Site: brandenburg
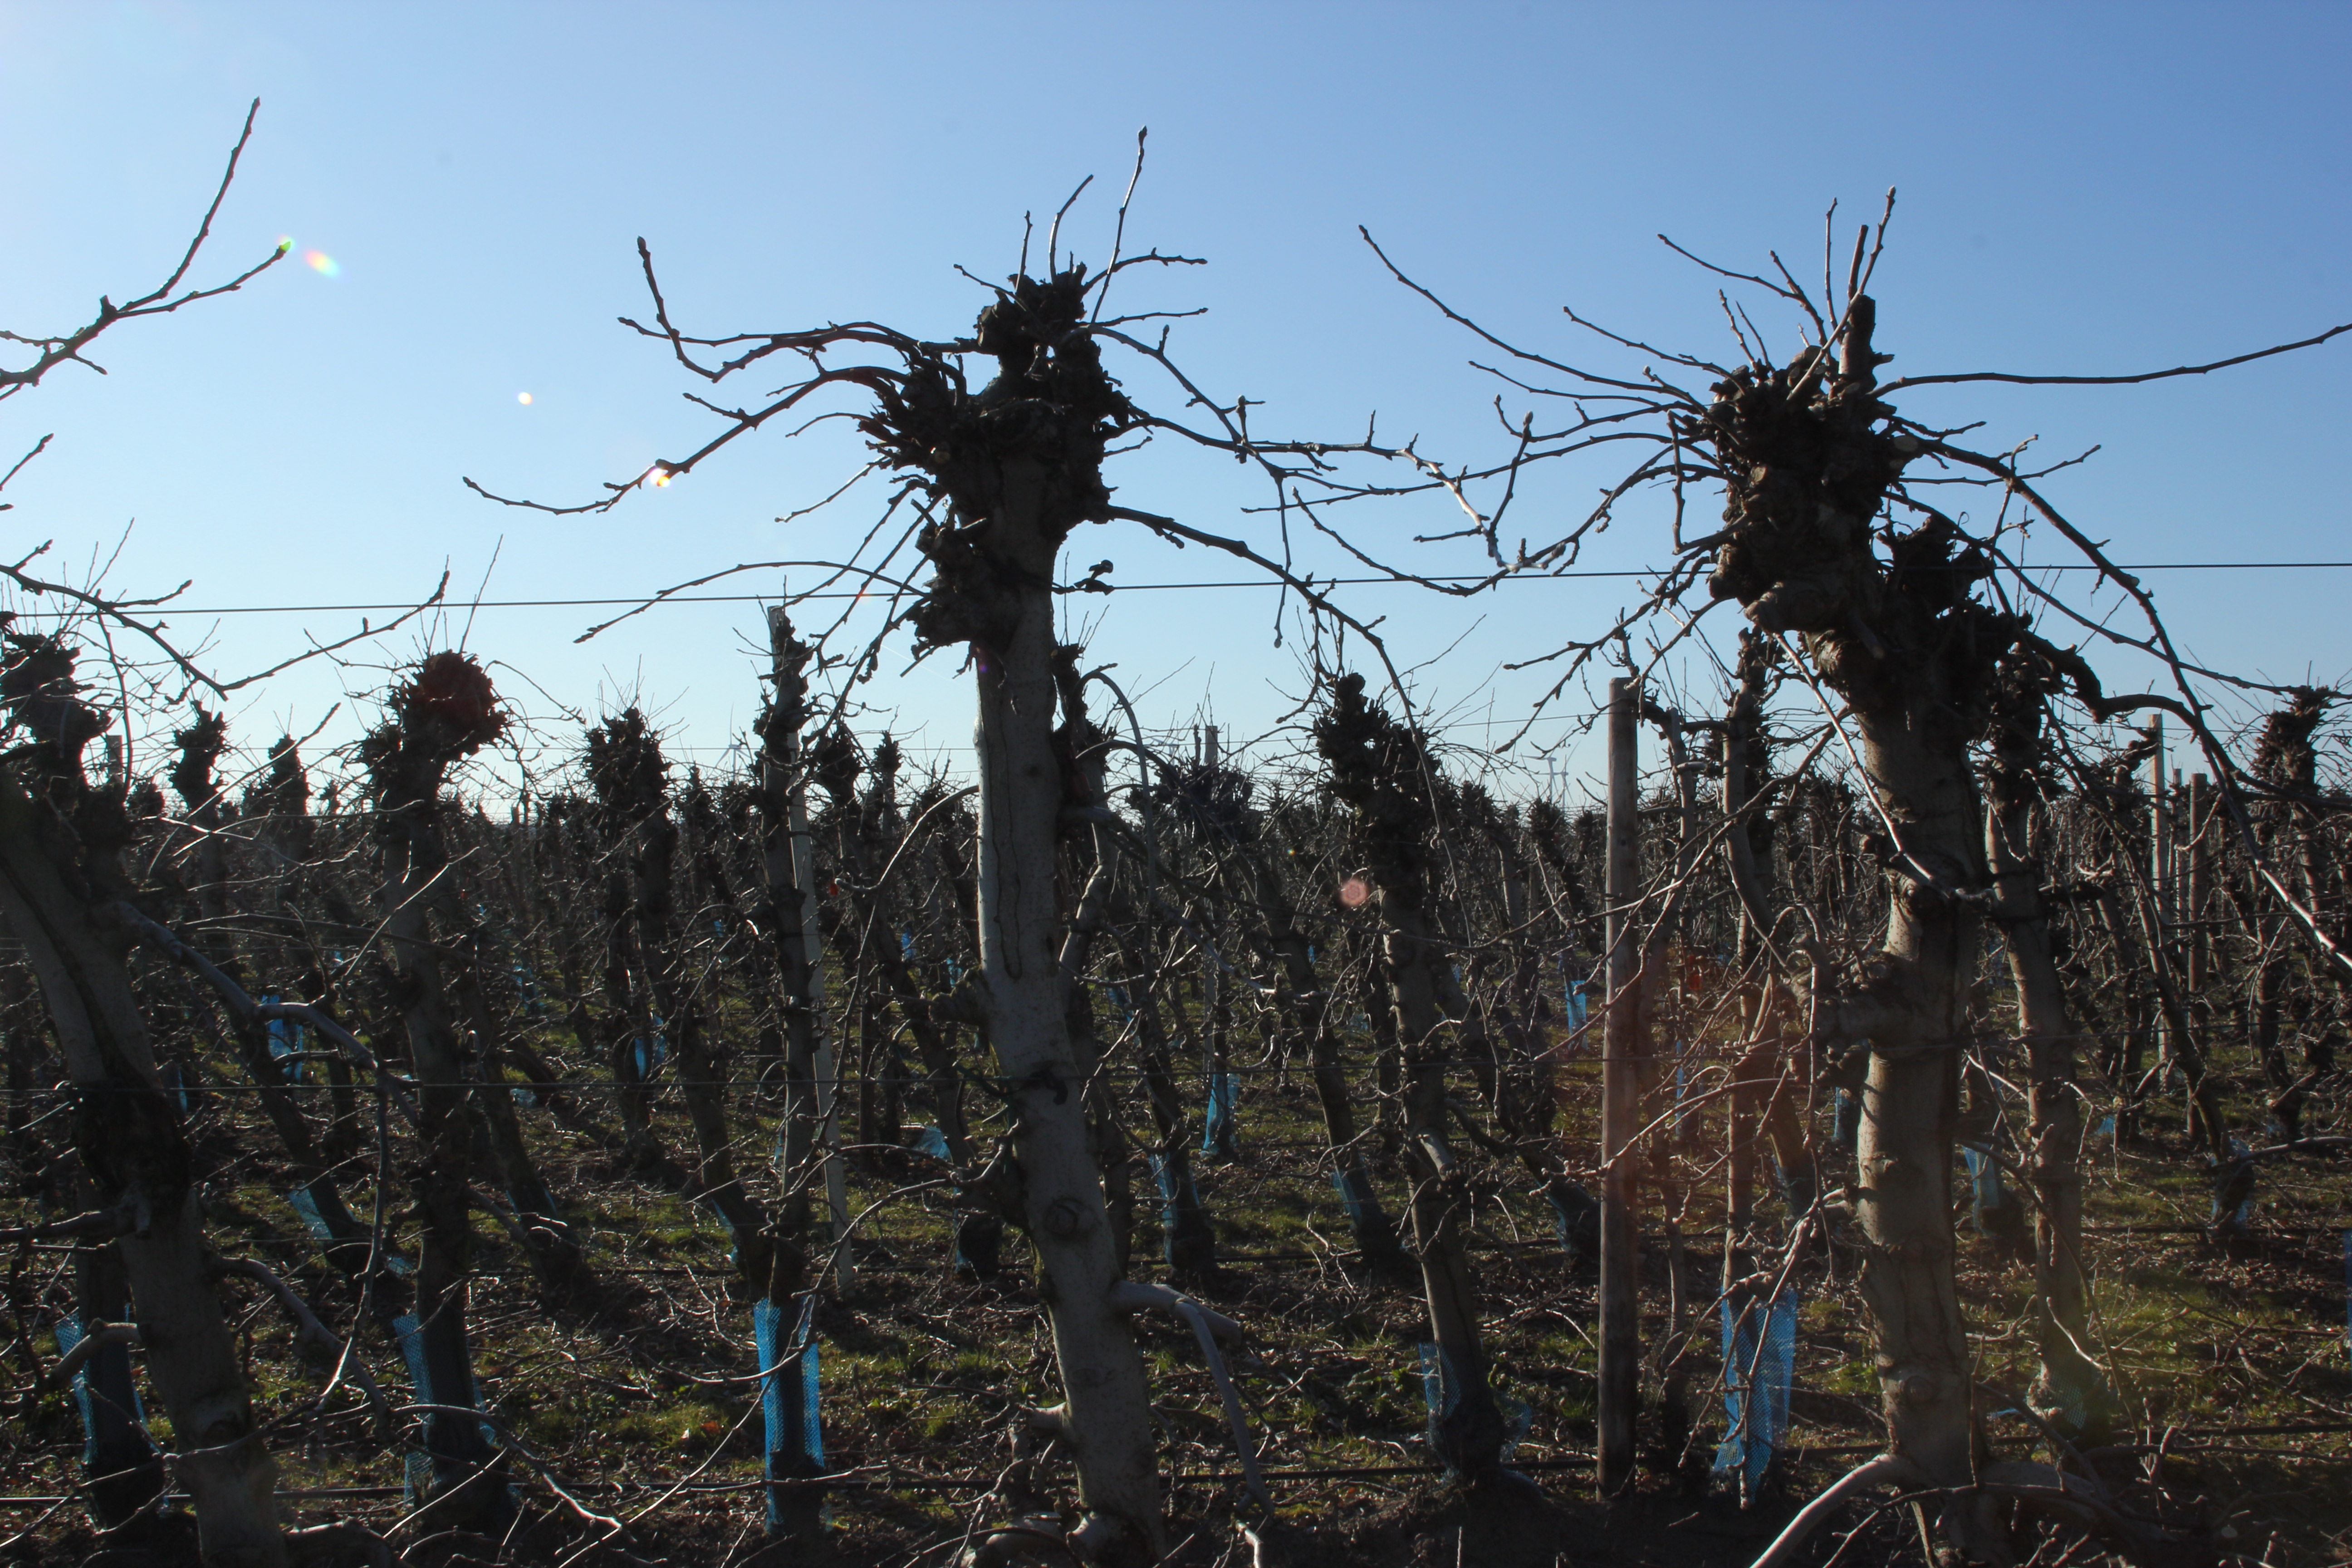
Growth stage (BBCH 03): Bud development